Silwood Park

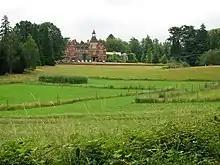
Silwood Park open land from the south east

Prior to World War II, Silwood Park was a private residence—the manor house of Sunninghill—then during the war, it became a convalescent home for airmen. The original manor at which Prince Arthur stayed in 1499 was known as Eastmore and was situated on the hill near Silwood Farm. In about 1788, Sir James Sibbald built a neo-classical Georgian mansion by architect Robert Mitchell (1770–1809) on part of the present house and demolished the old "Eastmore"; he called it "Selwood" or "Silwood Park". The name stems from the Old English for Sallow ("Salix caprea" Agg.) which presumably grew then along the banks of the streams that flow through the Park. The grounds were landscaped by Humphry Repton, most celebrated landscape designer of his generation.